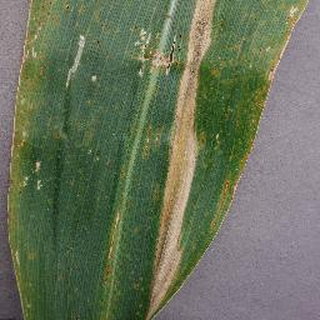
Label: corn_northern_leaf_blight